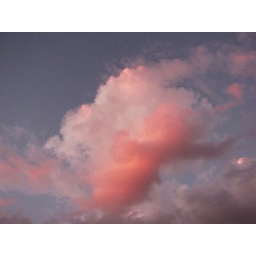
Billowy pink clouds at sunset in Casa Grande, AZ.